Answer in natural language. Considering the relative positions, is brown colour  countertop lx (marked B) to the left or right of dark brown colour shelving unit (marked C)? Choose between the following options: right or left
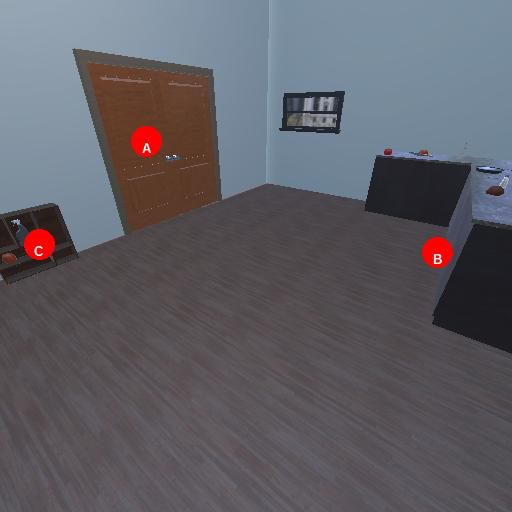
<answer>right</answer>